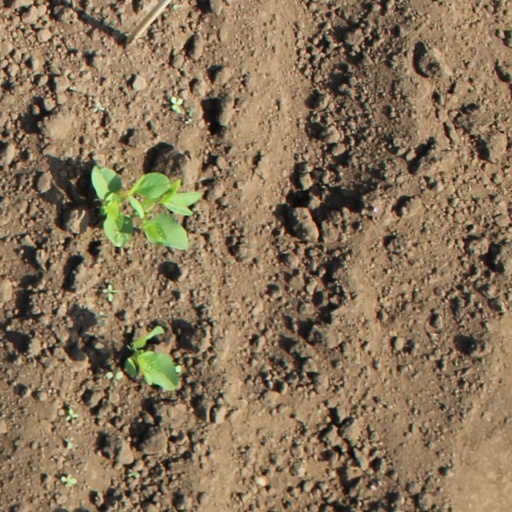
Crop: soybean